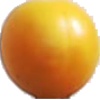
Label: cherry_wax_yellow